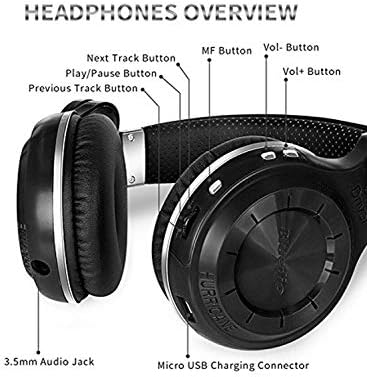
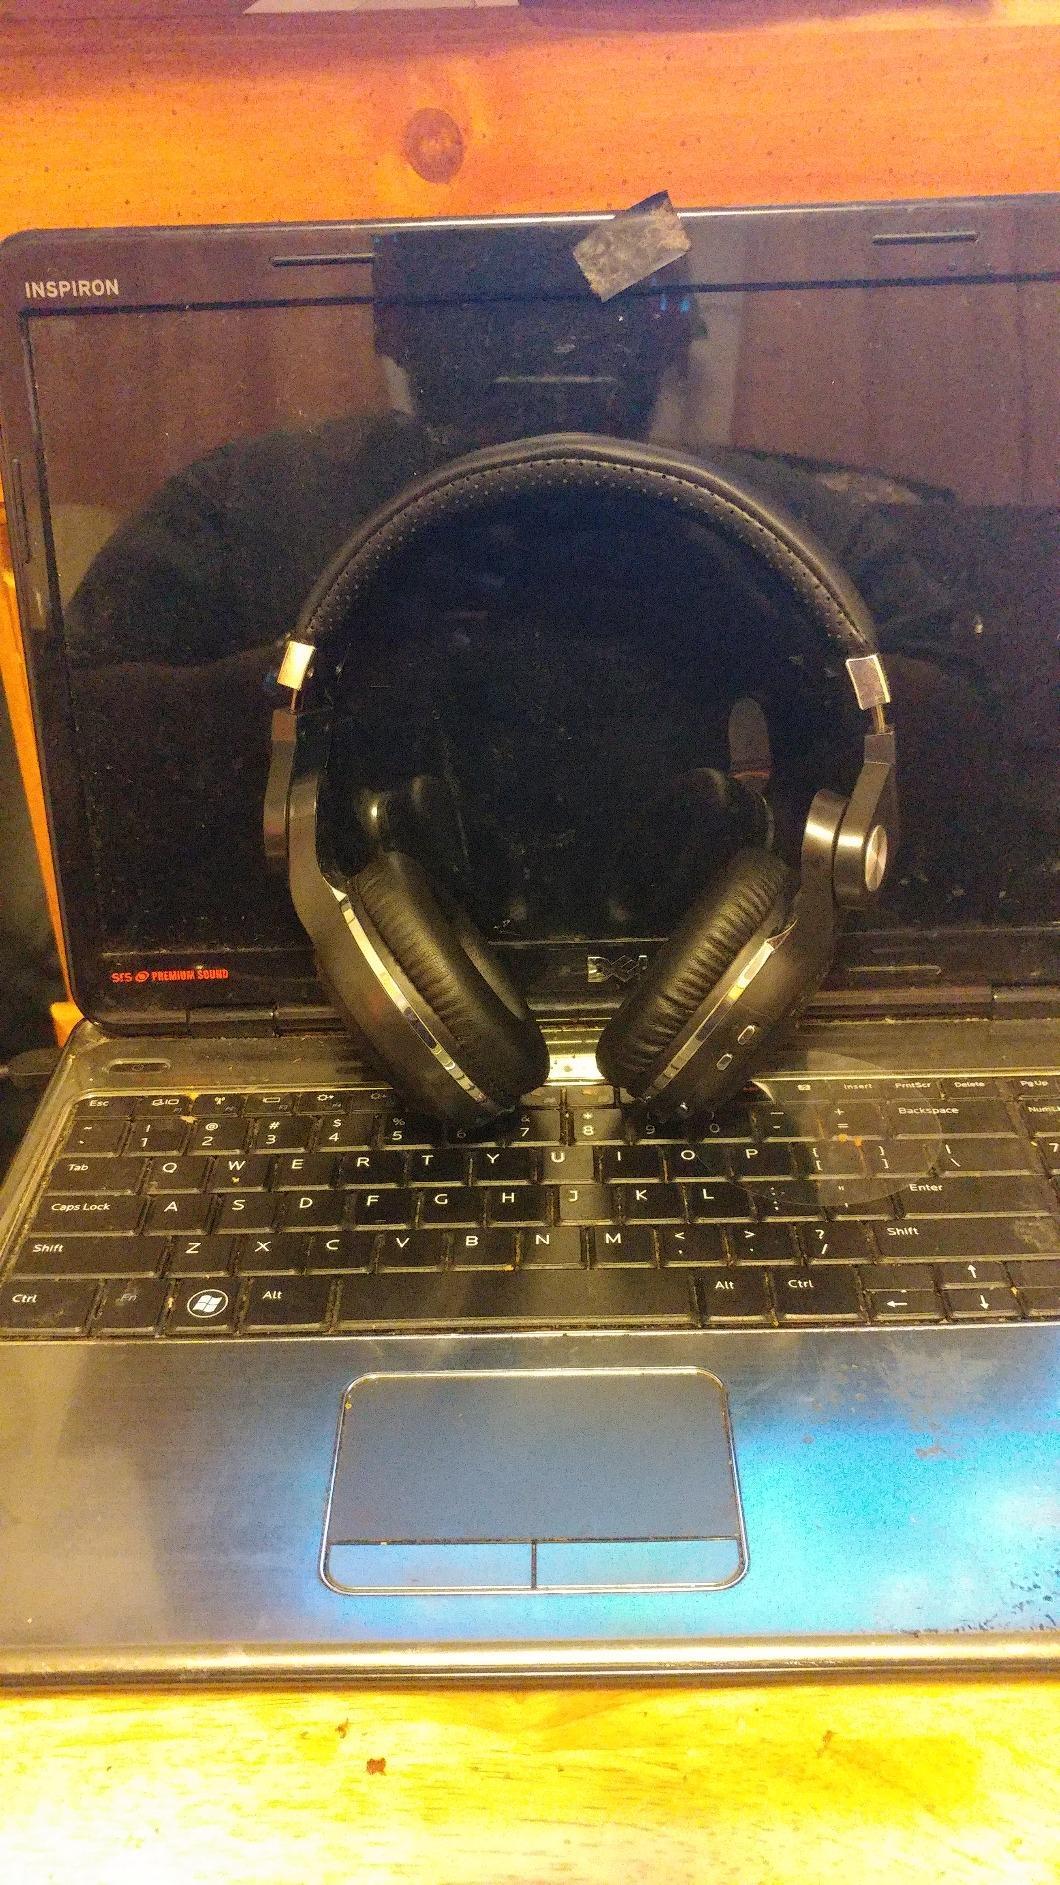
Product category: headphones
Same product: yes